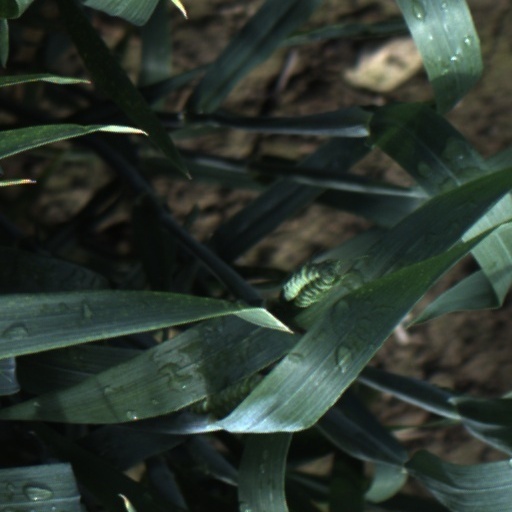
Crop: wheat